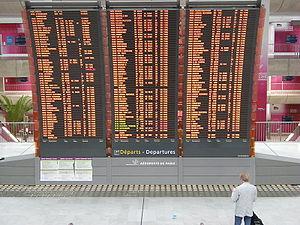
L'aéroport de Paris-Charles-de-Gaulle, communément appelé « aéroport de Roissy-Charles-de-Gaulle » ou « aéroport de Roissy », est un aéroport international situé à Roissy-en-France, 23 km au nord-est de Paris. Il est le premier aéroport en France par son importance, la deuxième plus importante plate-forme de correspondance aéroportuaire d'Europe et le dixième aéroport mondial en 2018 pour le trafic passagers avec 72,2 millions de passagers.